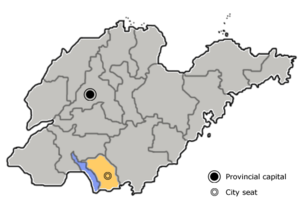
Zaozhuang est une ville du sud de la province du Shandong en Chine.